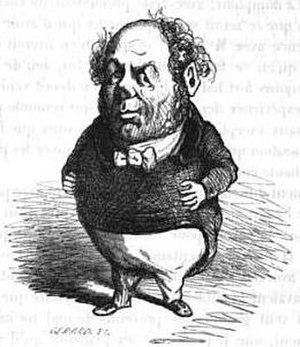
Caricature de Henri Georges Boulay de la Meurthe (1795-1858) par Cham.
Henri Georges Boulay de La Meurthe, 2ᵉ comte Boulay de La Meurthe, né à Nancy le 15 juillet 1797 et mort à Paris le 24 novembre 1858, est un homme d'État français, vice-président de la IIᵉ République.